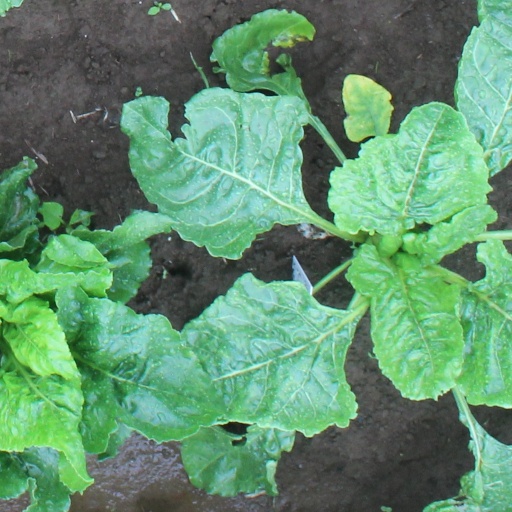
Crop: sugar beet